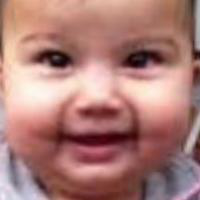
Age group: age 01-10